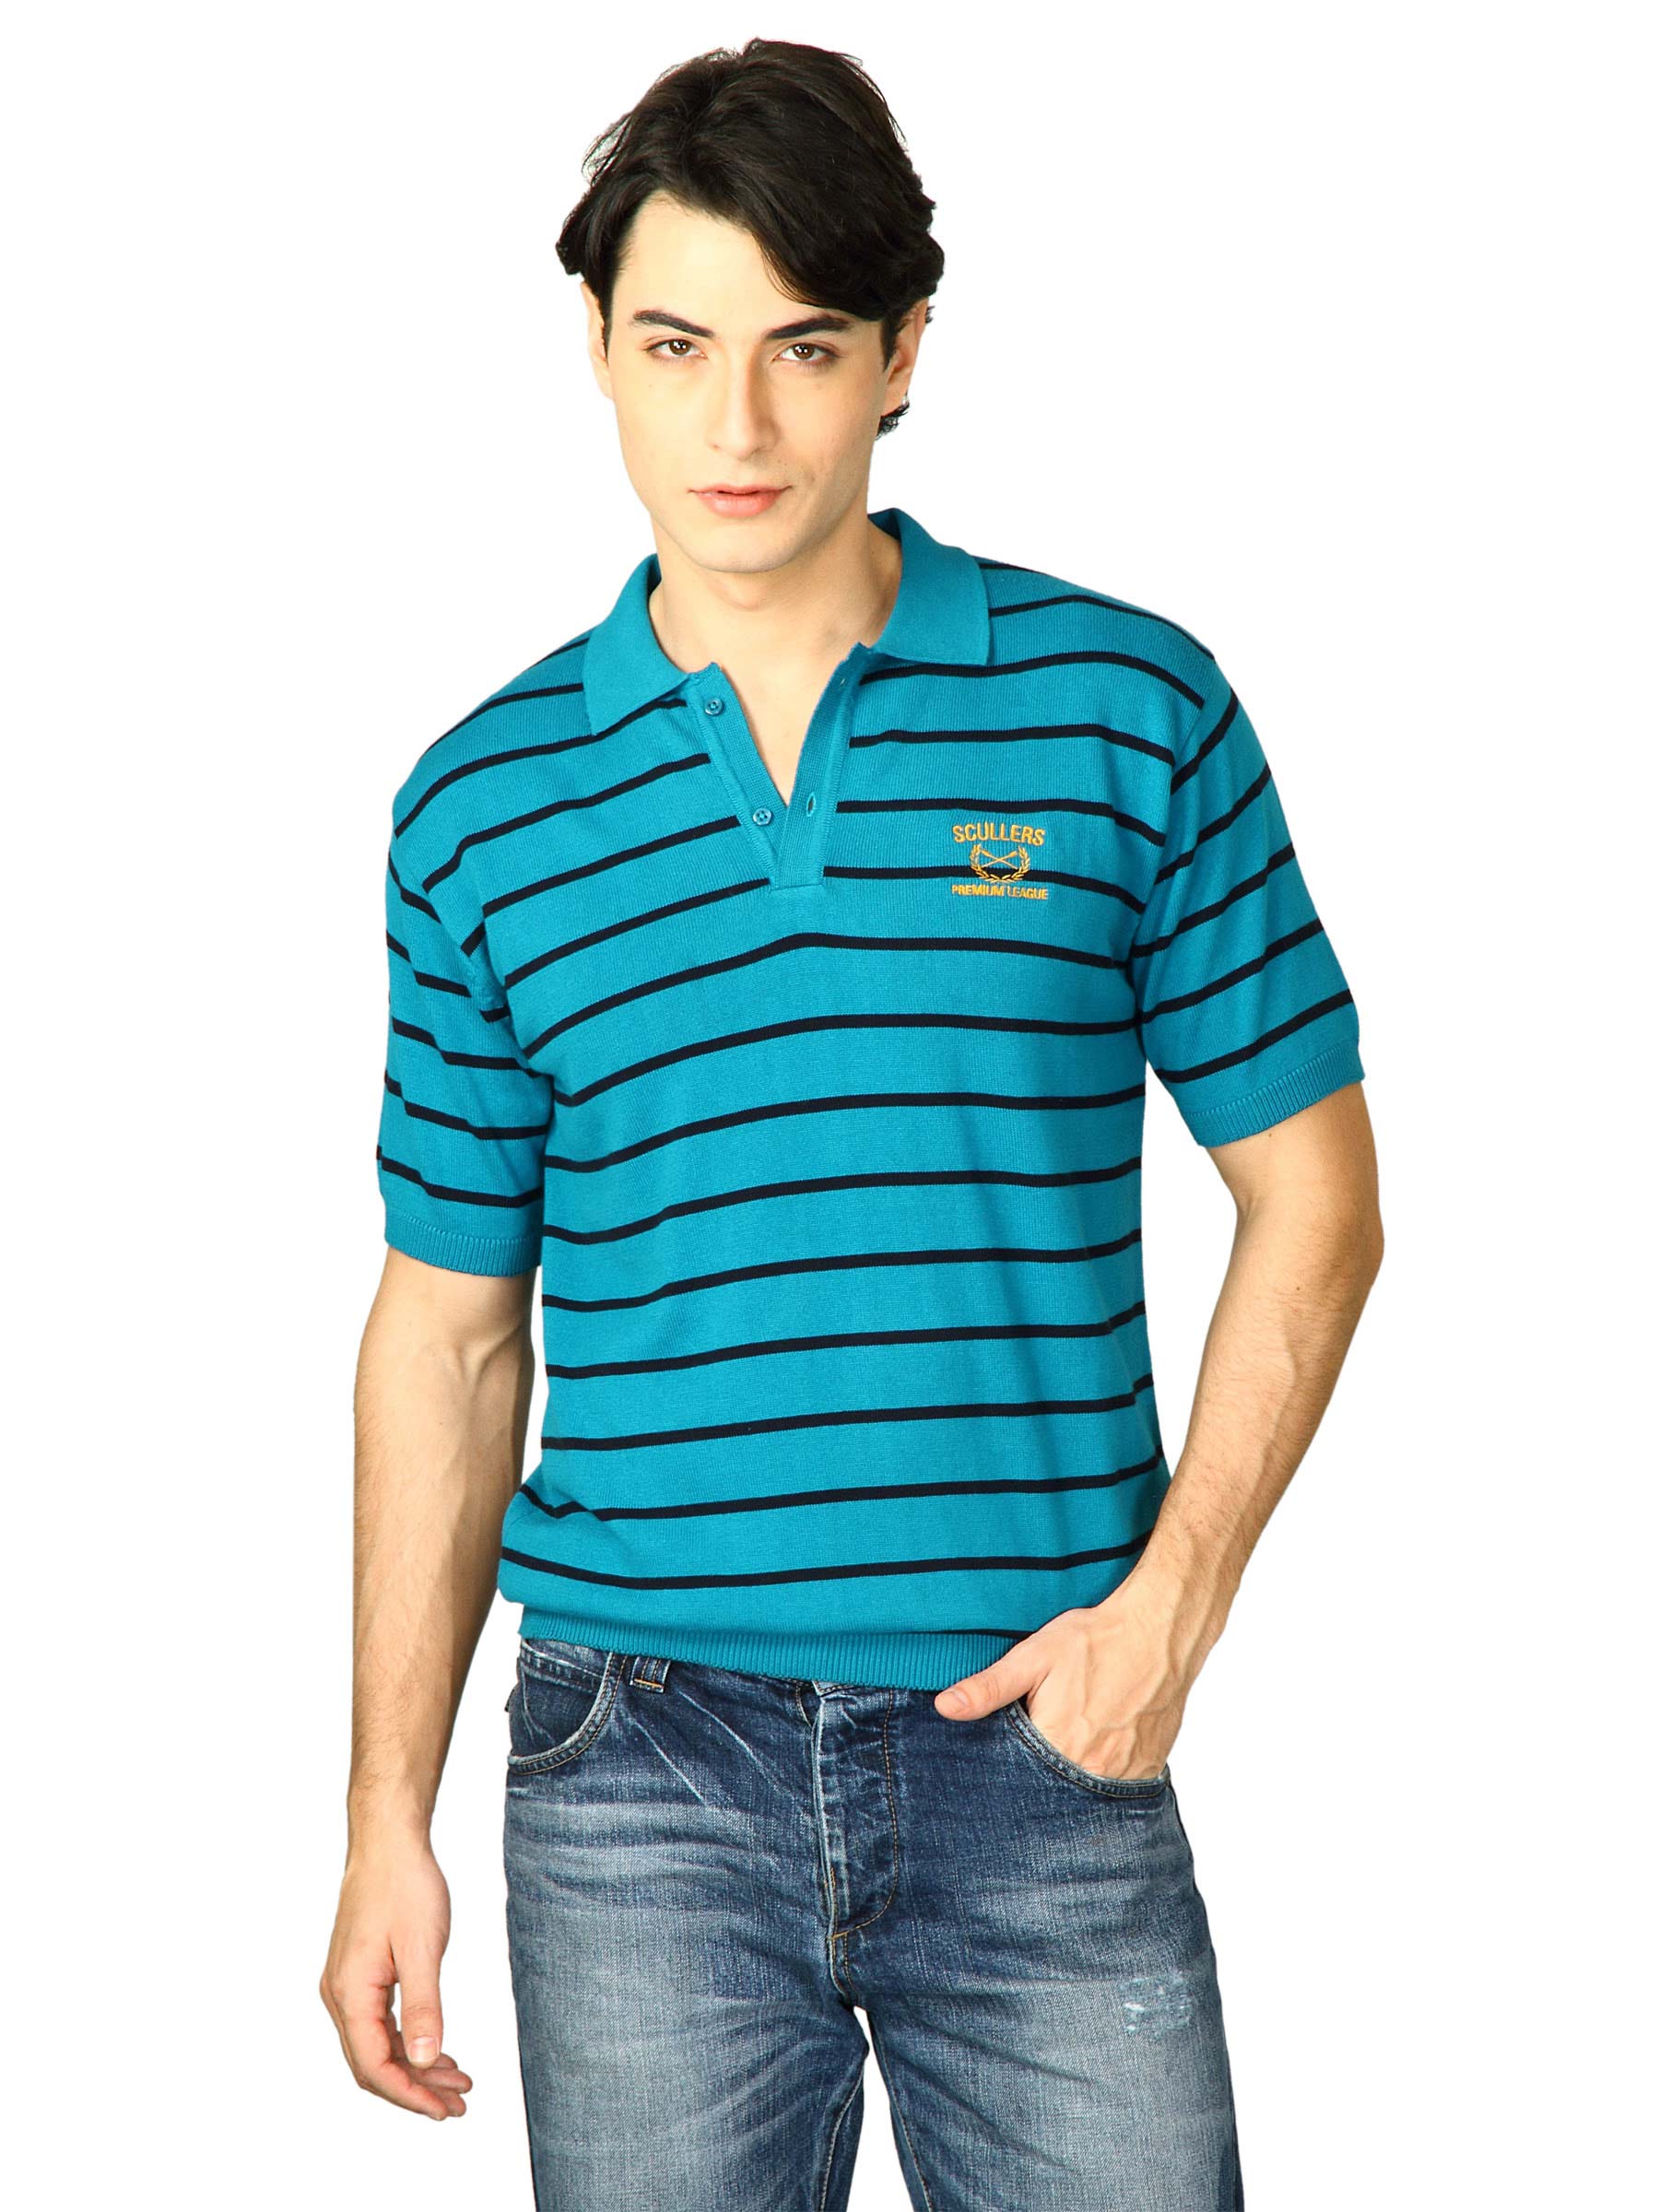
Scullers Men Blue Polo T-Shirts
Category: Apparel / Topwear / Tshirts
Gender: Men
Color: Blue
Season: Fall 2011
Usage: Casual